Prosenjit Chatterjee

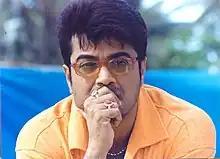

Prosenjit Chatterjee (born 30 September 1962) is an Indian actor and producer. He is widely regarded as one of the leading actors of modern Bengali cinema. He predominantly works in Bengali cinema. He is the son of Bollywood actor Biswajit Chatterjee.